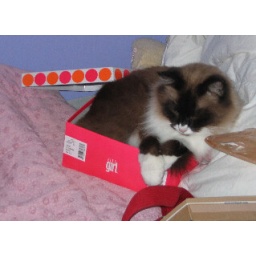
he has my whole bed to sleep on, but no, he has to sleep in the box